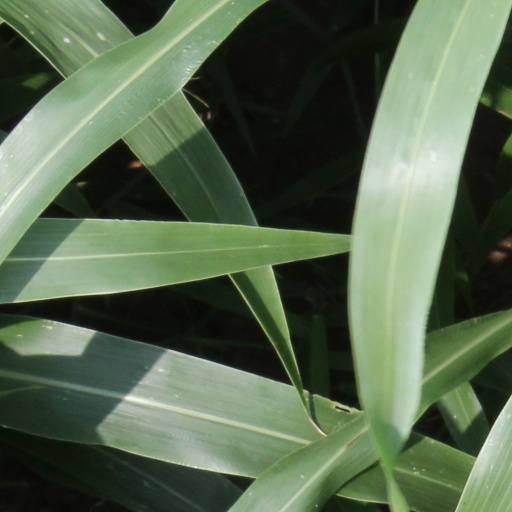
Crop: sorghum